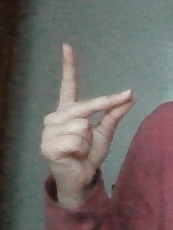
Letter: ta